Battery E, 1st Illinois Light Artillery Regiment

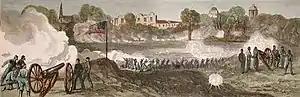
Siege of Jackson, Mississippi, July 10–16, 1863

On May 16, Battery E moved toward Vicksburg, the South's "Gibraltar of the West". It arrived on the 18th, where it took an active part in the siege as part of the Third Division of Sherman's XV Corps. Fielding four James Rifles and three captured 6-pound guns, it was assigned together with the 2nd Battery of Iowa Light Artillery as the division's artillery force near the northeast corner of the Confederate defensive line (currently located along Old Graveyard Road, between Union Ave. and Confederate Ave.). They supported the abortive Federal assault upon the "Stockade Redan" on May 22, which resulted in more than a thousand Federal casualties, and led to the awarding of 78 Medals of Honor to attacking soldiers. A photo of the exact location of Battery E's position at Vicksburg may be seen here. The larger page from which this photo was taken may be viewed here.